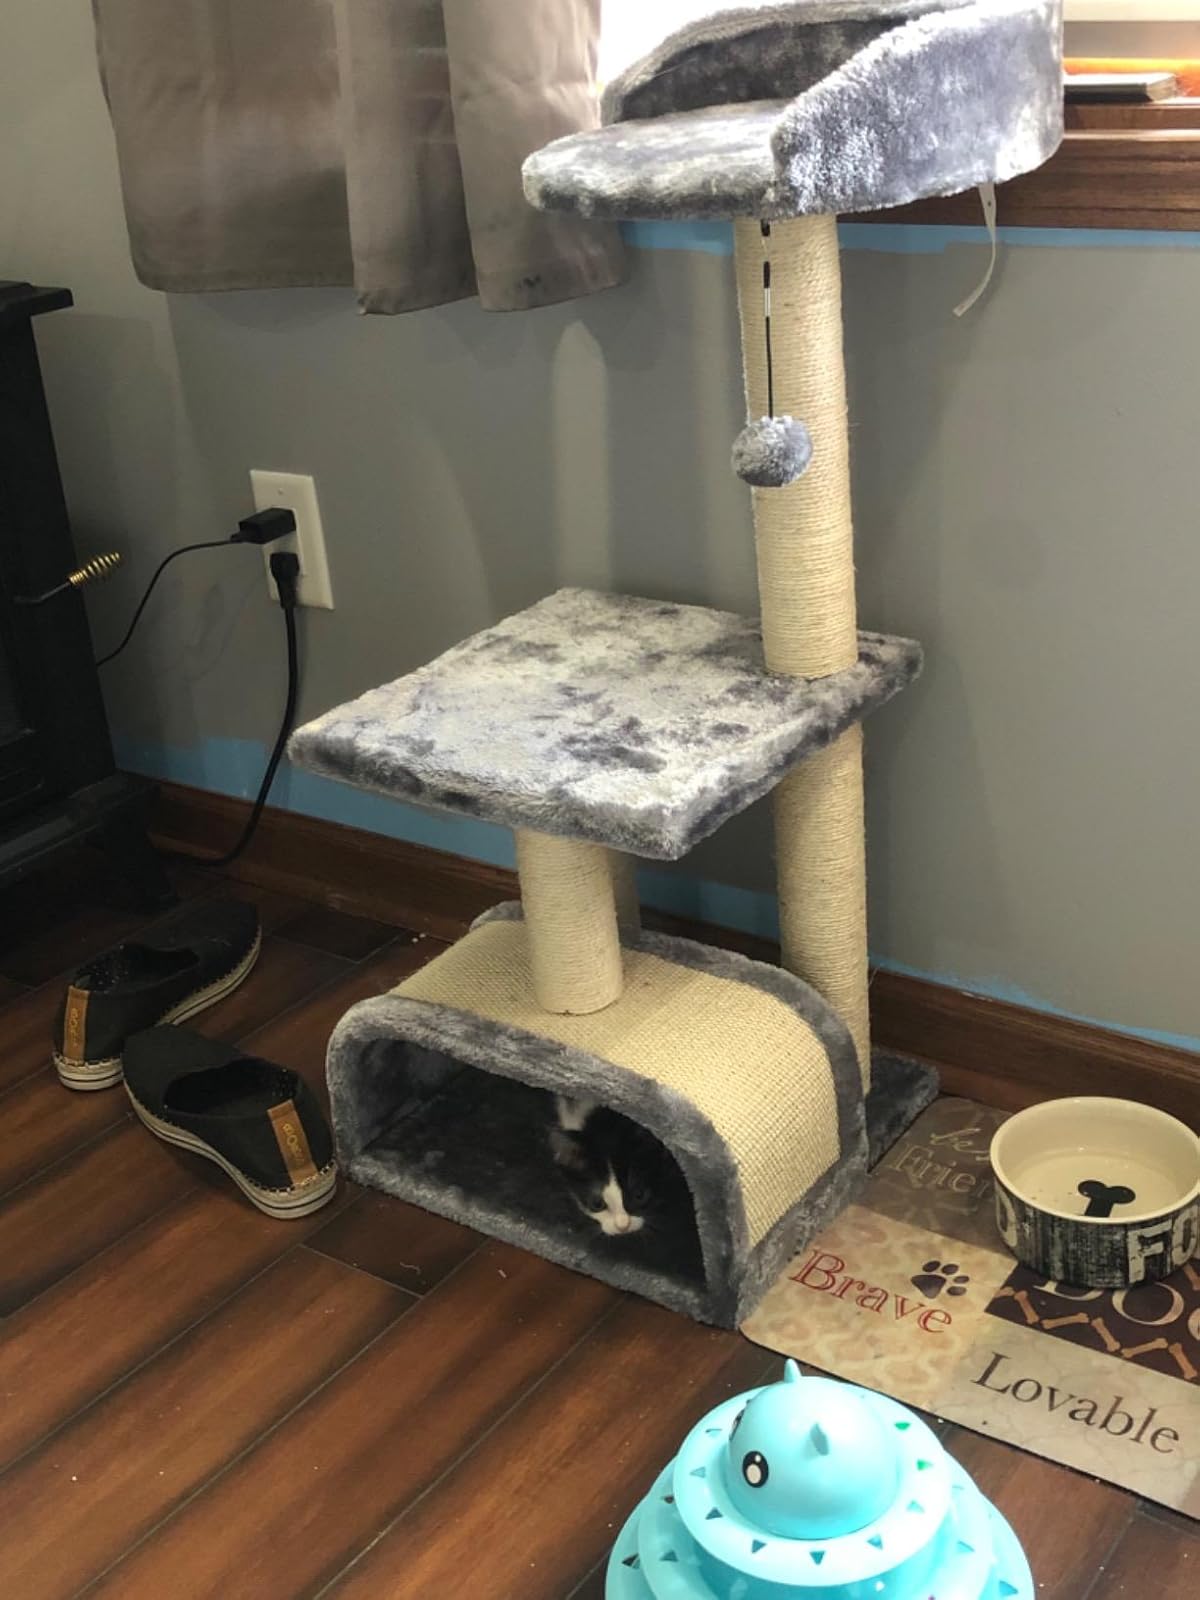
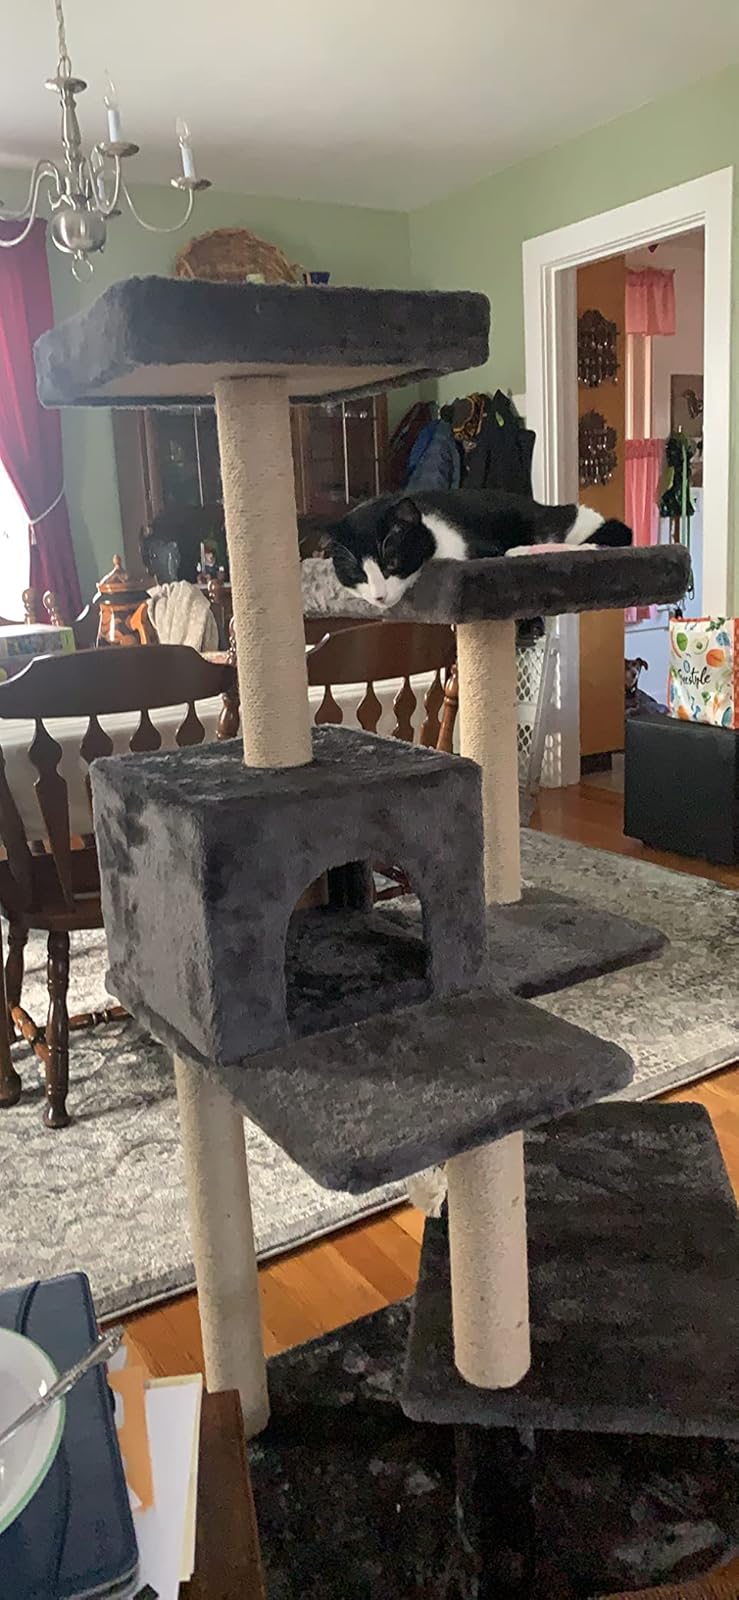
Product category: items_cat tree
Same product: no